CM Punk

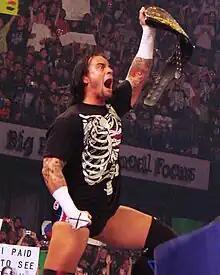
Punk as World Heavyweight Champion in August 2008

On June 23, Punk was drafted to the Raw brand during the 2008 WWE draft. In his first night on "Raw" the following week, Punk cashed in his Money in the Bank contract after Batista beat down World Heavyweight Champion Edge and won the title, making his first defense later that same night against John "Bradshaw" Layfield (JBL), who had challenged him shortly after his win. Punk continued to hold and defend the title (against the likes of Batista on July 20 at The Great American Bash and the July 21 episode of "Raw", and JBL at SummerSlam on August 17) until Unforgiven on September 7, when he was attacked by The Legacy and Randy Orton, who punted Punk in the head before the Championship scramble match, ending his reign at 69 days. Punk could not participate in the match due to the attack and so was forced to forfeit the title, being replaced by Chris Jericho, who won the match and the title. On the September 15 episode of "Raw", Punk received his title rematch, but failed to regain the title in a steel cage match against Jericho.